1st Tactical Squadron

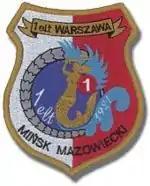
1.ELT coat of arms

1st Tactical Squadron (known as 1.ELT - 1 Eskadra Lotnictwa Taktycznego in Poland) is a fighter squadron of Polish Air Force established in 2001 in Mińsk Mazowiecki, Poland. Squadron is stationed in 23rd Air Base and operates MiG-29 9.12A and MiG-29UB 9.51A jet fighters. Unit has been created on the base of 1st Fighter Regiment (1944–2001).